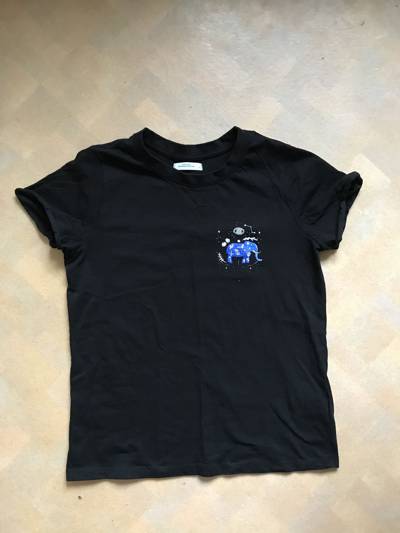
Waste category: clothes